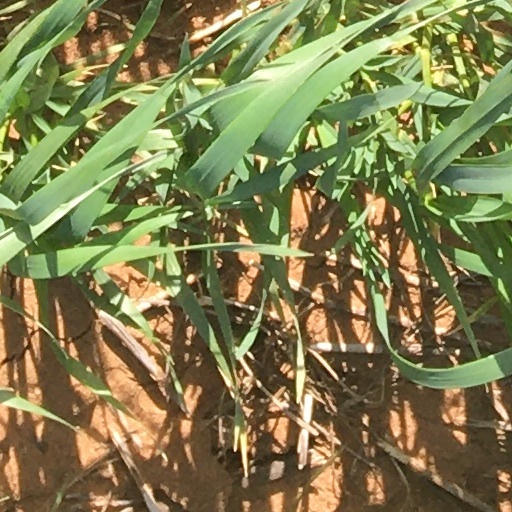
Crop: wheat